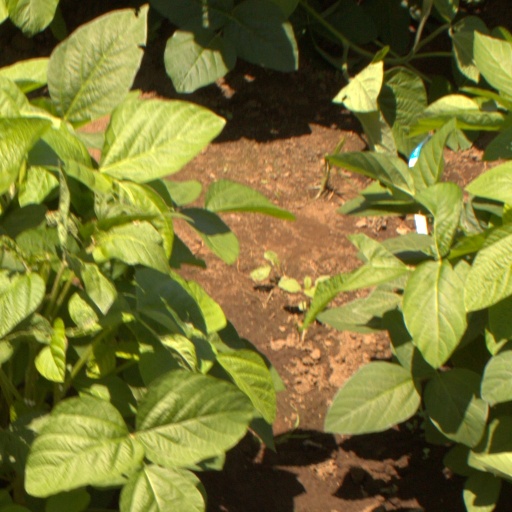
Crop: soybean